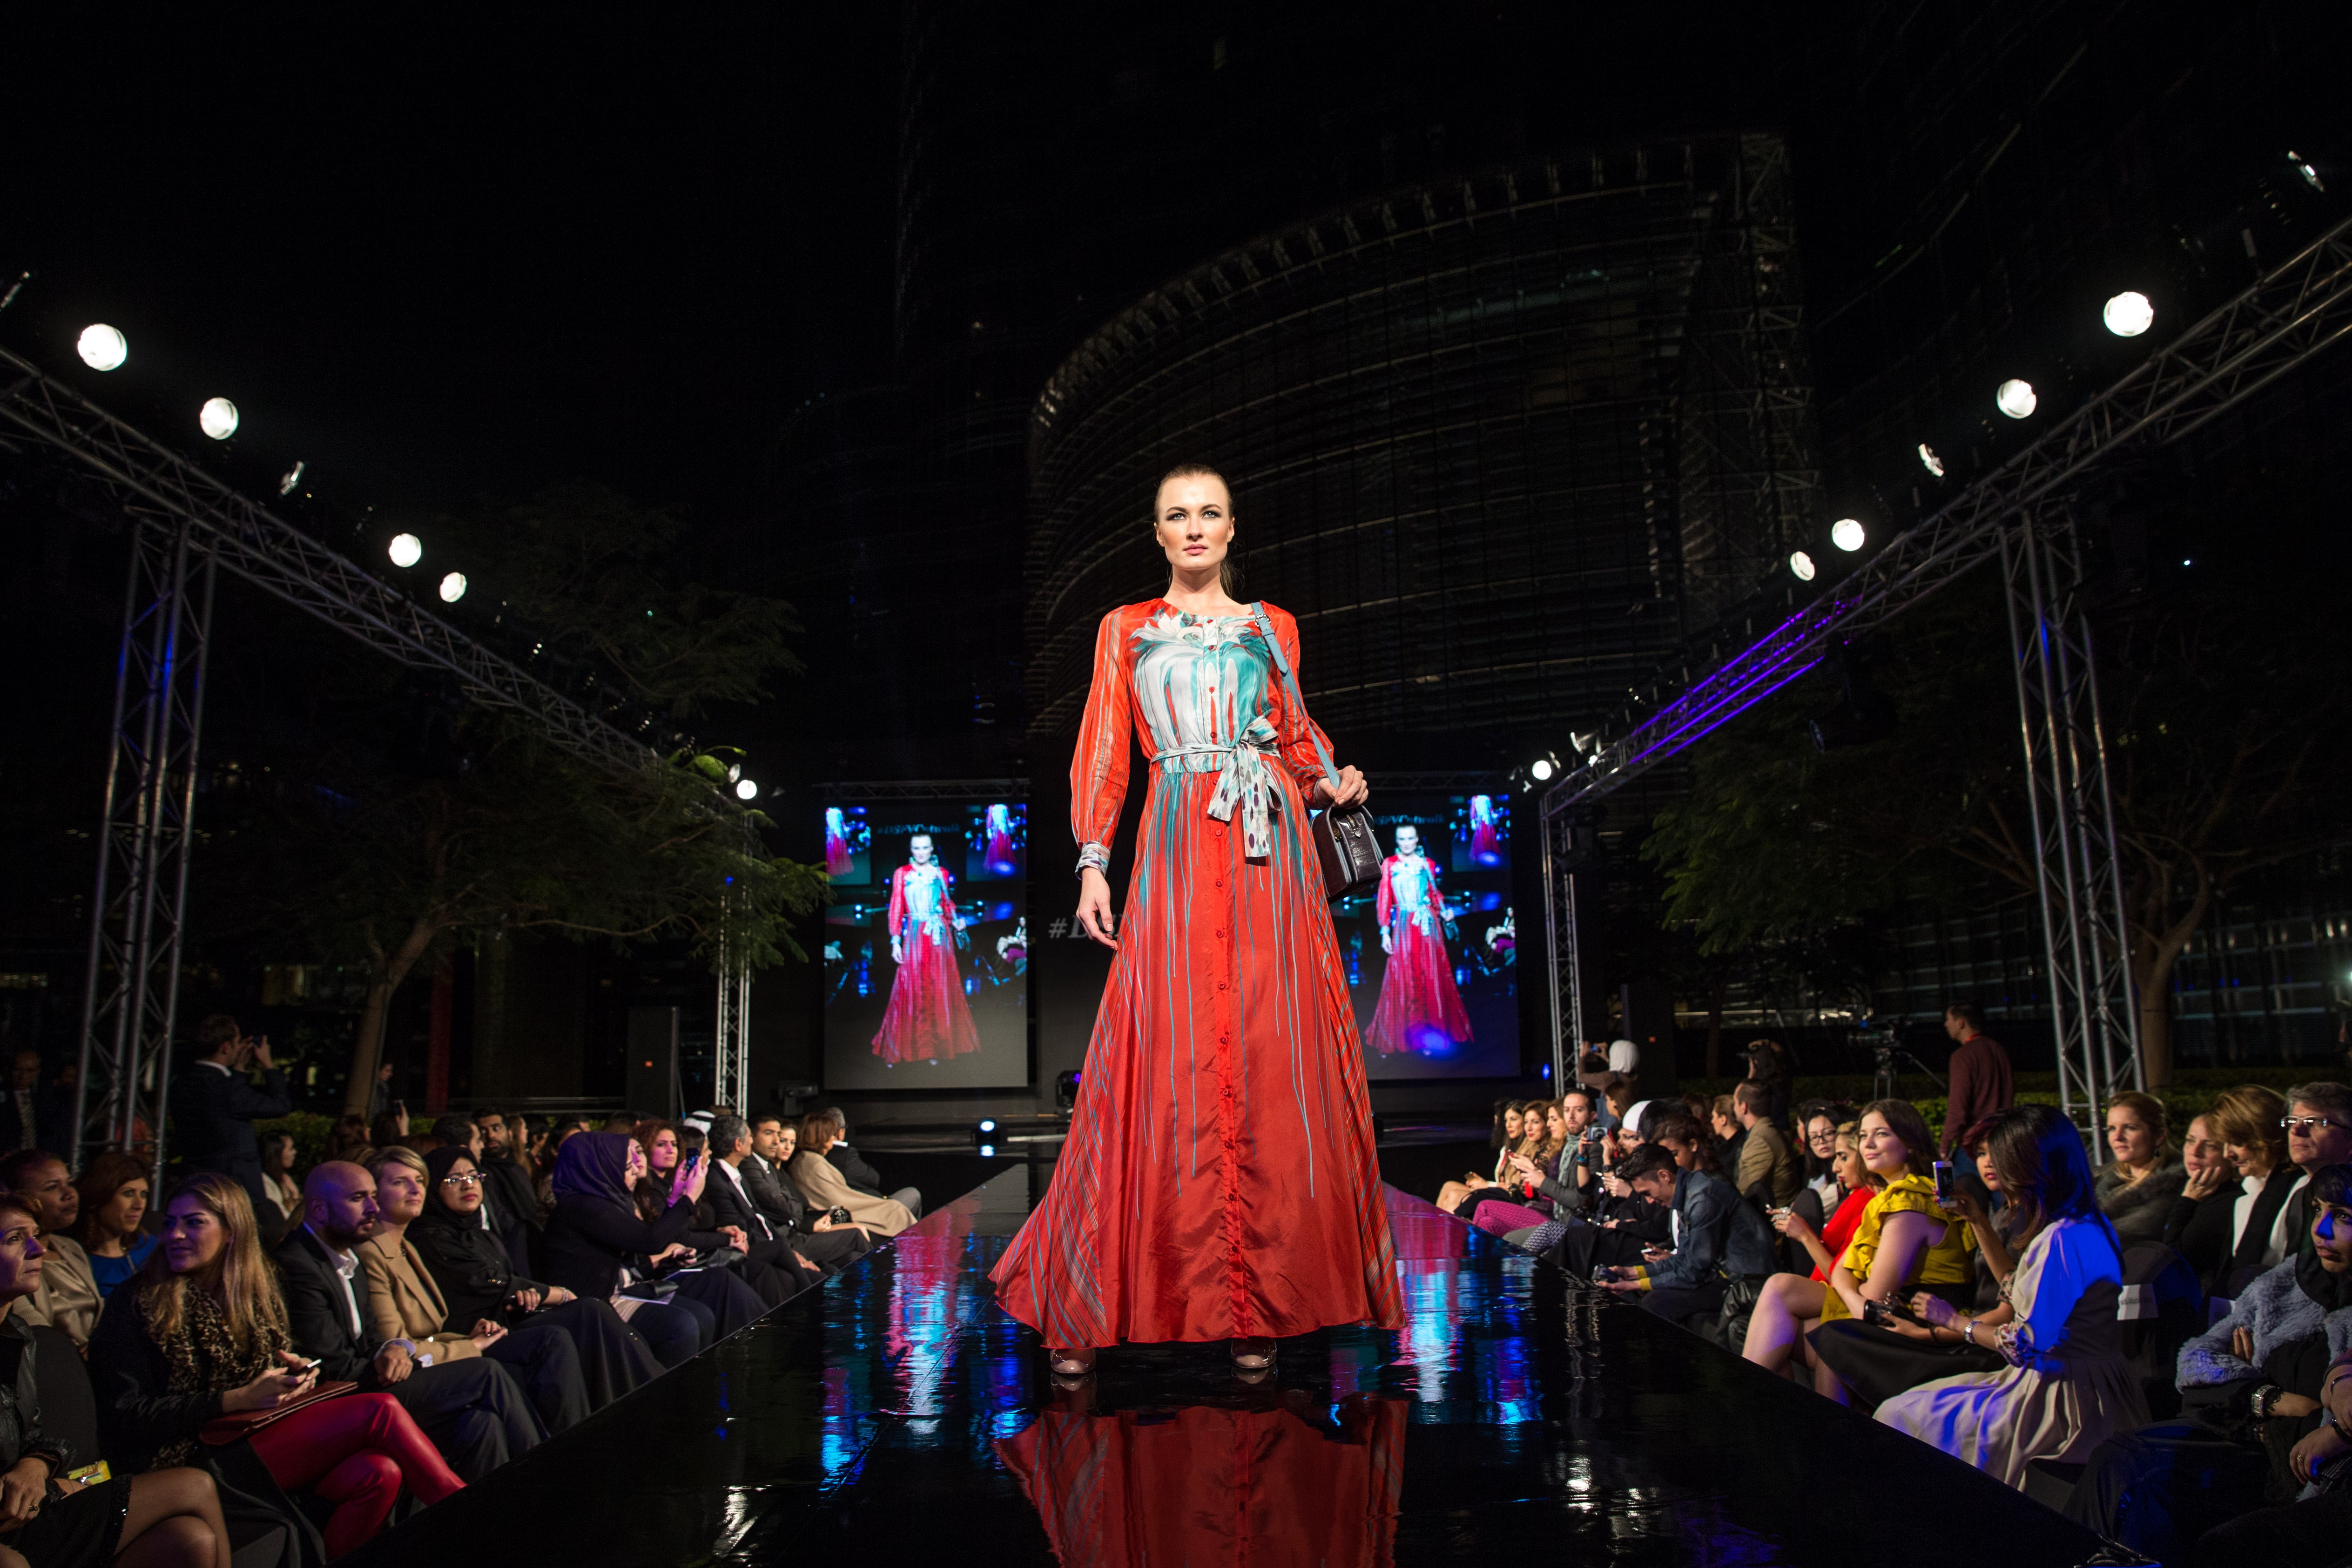
girl, woman, crowd, female, audience, model, collection, fashion, clothing, catwalk, performance art, designer, stage, dress, design, women, performance, runway, style, elegant, clothes, elegance, wear, gorgeous, stylish, vogue, fashionable, fashion show, musical theatre